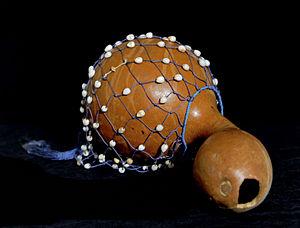
L'axatse est un instrument de percussion de type hochet utilisé par les populations Éwé de la région de la Volta à l'est du Ghana, également au Togo voisin. Il accompagne traditionnellement les orchestres de tambours éwé, qui comprennent également le gankogui, une double cloche.